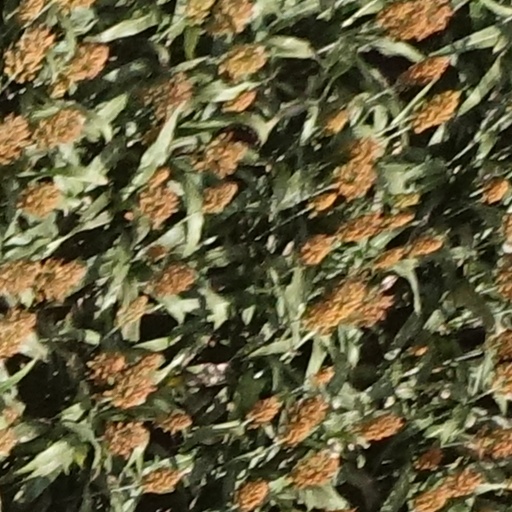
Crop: sorghum